Agnata Butler

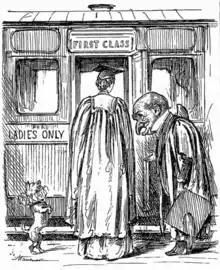
"Punch" published a cartoon by George du Maurier about her examination success. As she was the only person in the first class of the Classical Tripos that year, placing above all the men, Mr Punch and his dog Toby are shown ushering her into a first class compartment which is for ladies only.

She was born Agnata Ramsay in London on 28 January 1867, the daughter of Sir James Ramsay, 10th Baronet, of Bamff, and his wife Mary Elizabeth Charlotte, née Scott-Kerr. She came from a family with a history of academic achievement as her father published books on history, her uncle George Gilbert Ramsay was a professor of humanity at Glasgow University and her grandfather, Sir George Ramsay, published works on philosophy.